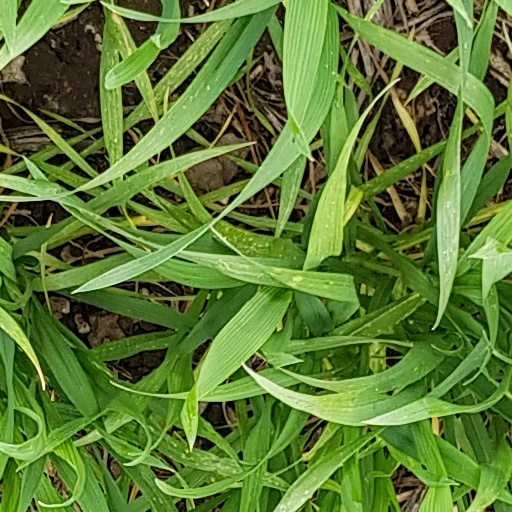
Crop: wheat